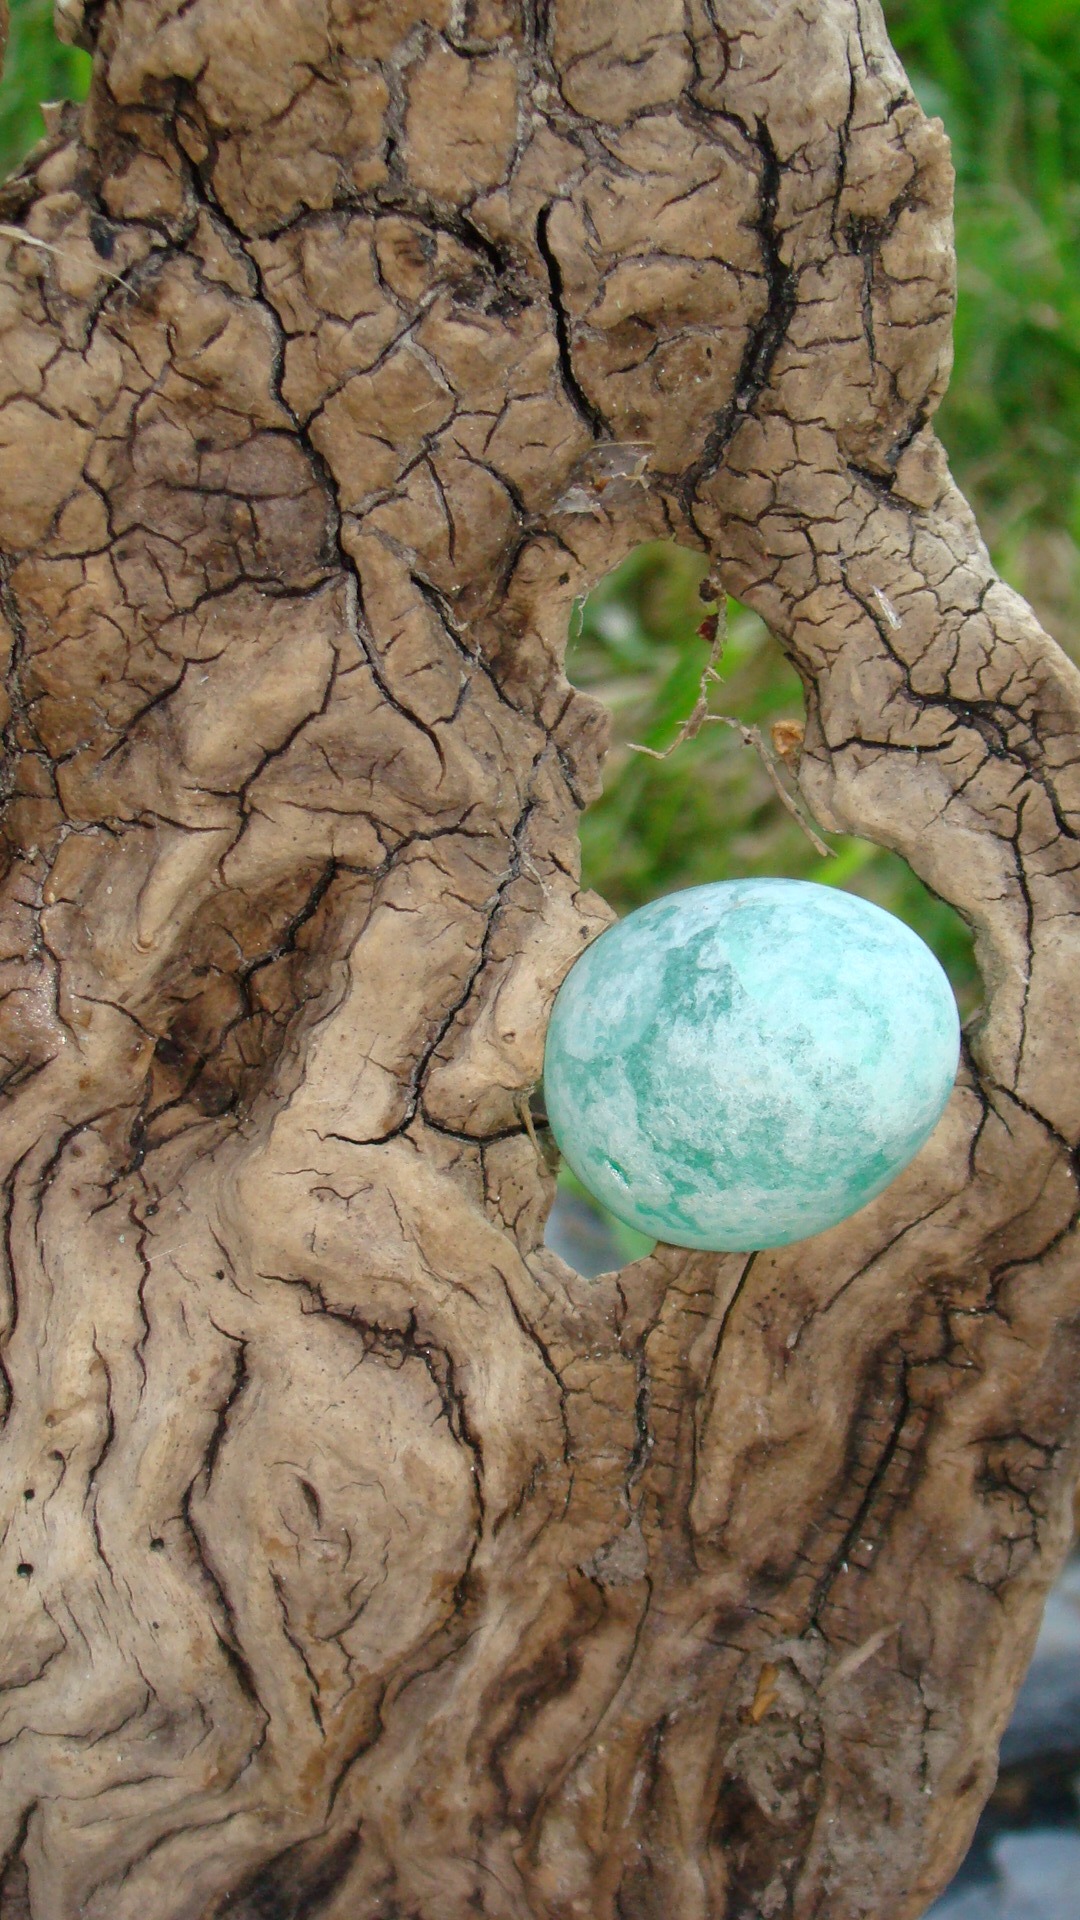
tree, nature, rock, wood, vine, trunk, soil, carving, materials, blue egg